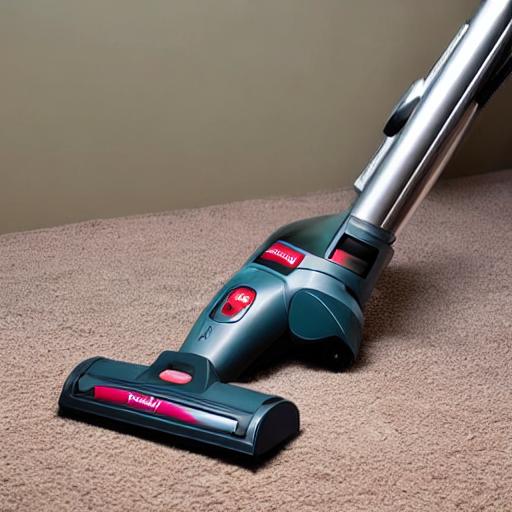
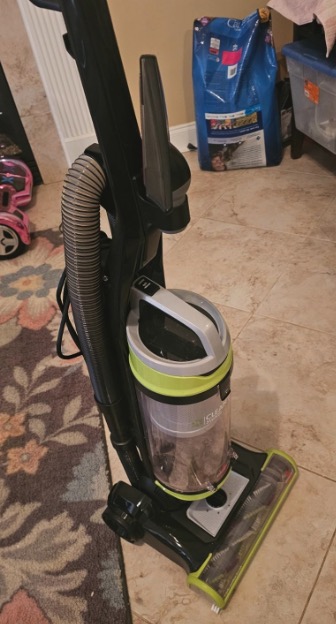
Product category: items_vacuum
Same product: no